The Seventh Seal

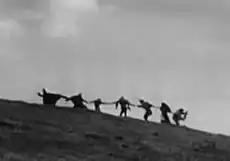
The final scene depicting the "Danse Macabre."

They encounter Raval, stricken by the plague. Jöns stops the servant girl from uselessly bringing him water, and Raval dies alone. Jof then sees the knight playing chess with Death and decides to flee with his family, while Block knowingly keeps Death occupied.